Diocese of Roskilde

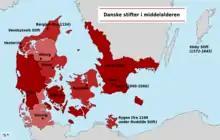
Danish dioceses in the middle ages

The Diocese of Roskilde was formed in 1922 when the Diocese of Zealand was divided into the Diocese of Copenhagen and the Diocese of Roskilde. The Diocese of Zealand was the ancient Diocese of Roskilde, founded in 1022 and renamed in 1537.